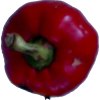
Label: red_pepper